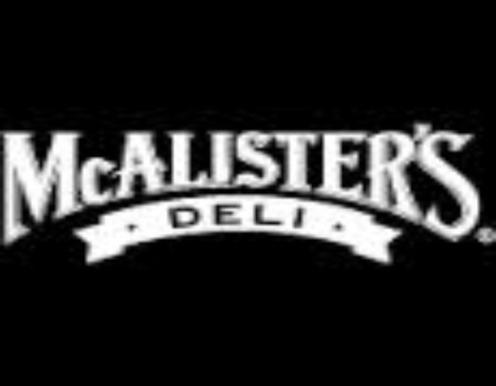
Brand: mcalister's deli
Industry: Food